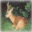
Label: deer